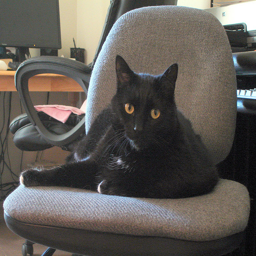
A cat sitting on top of a gray chair.
A black cat laying on a grey chair by a desk.
A black cat is sitting on an office chair.
A black cat is sitting on an office chair.
A black cat laying on a chair in a room.